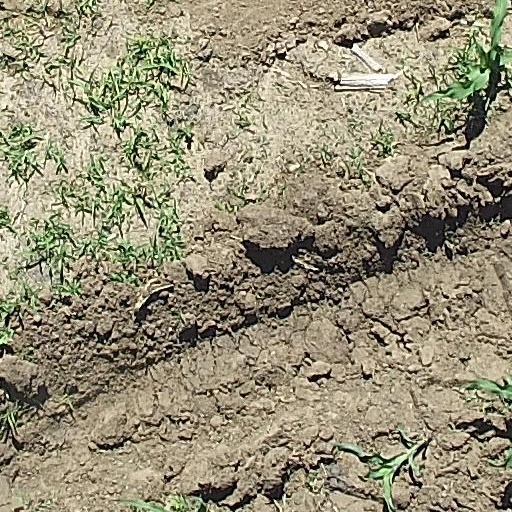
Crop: maize; corn